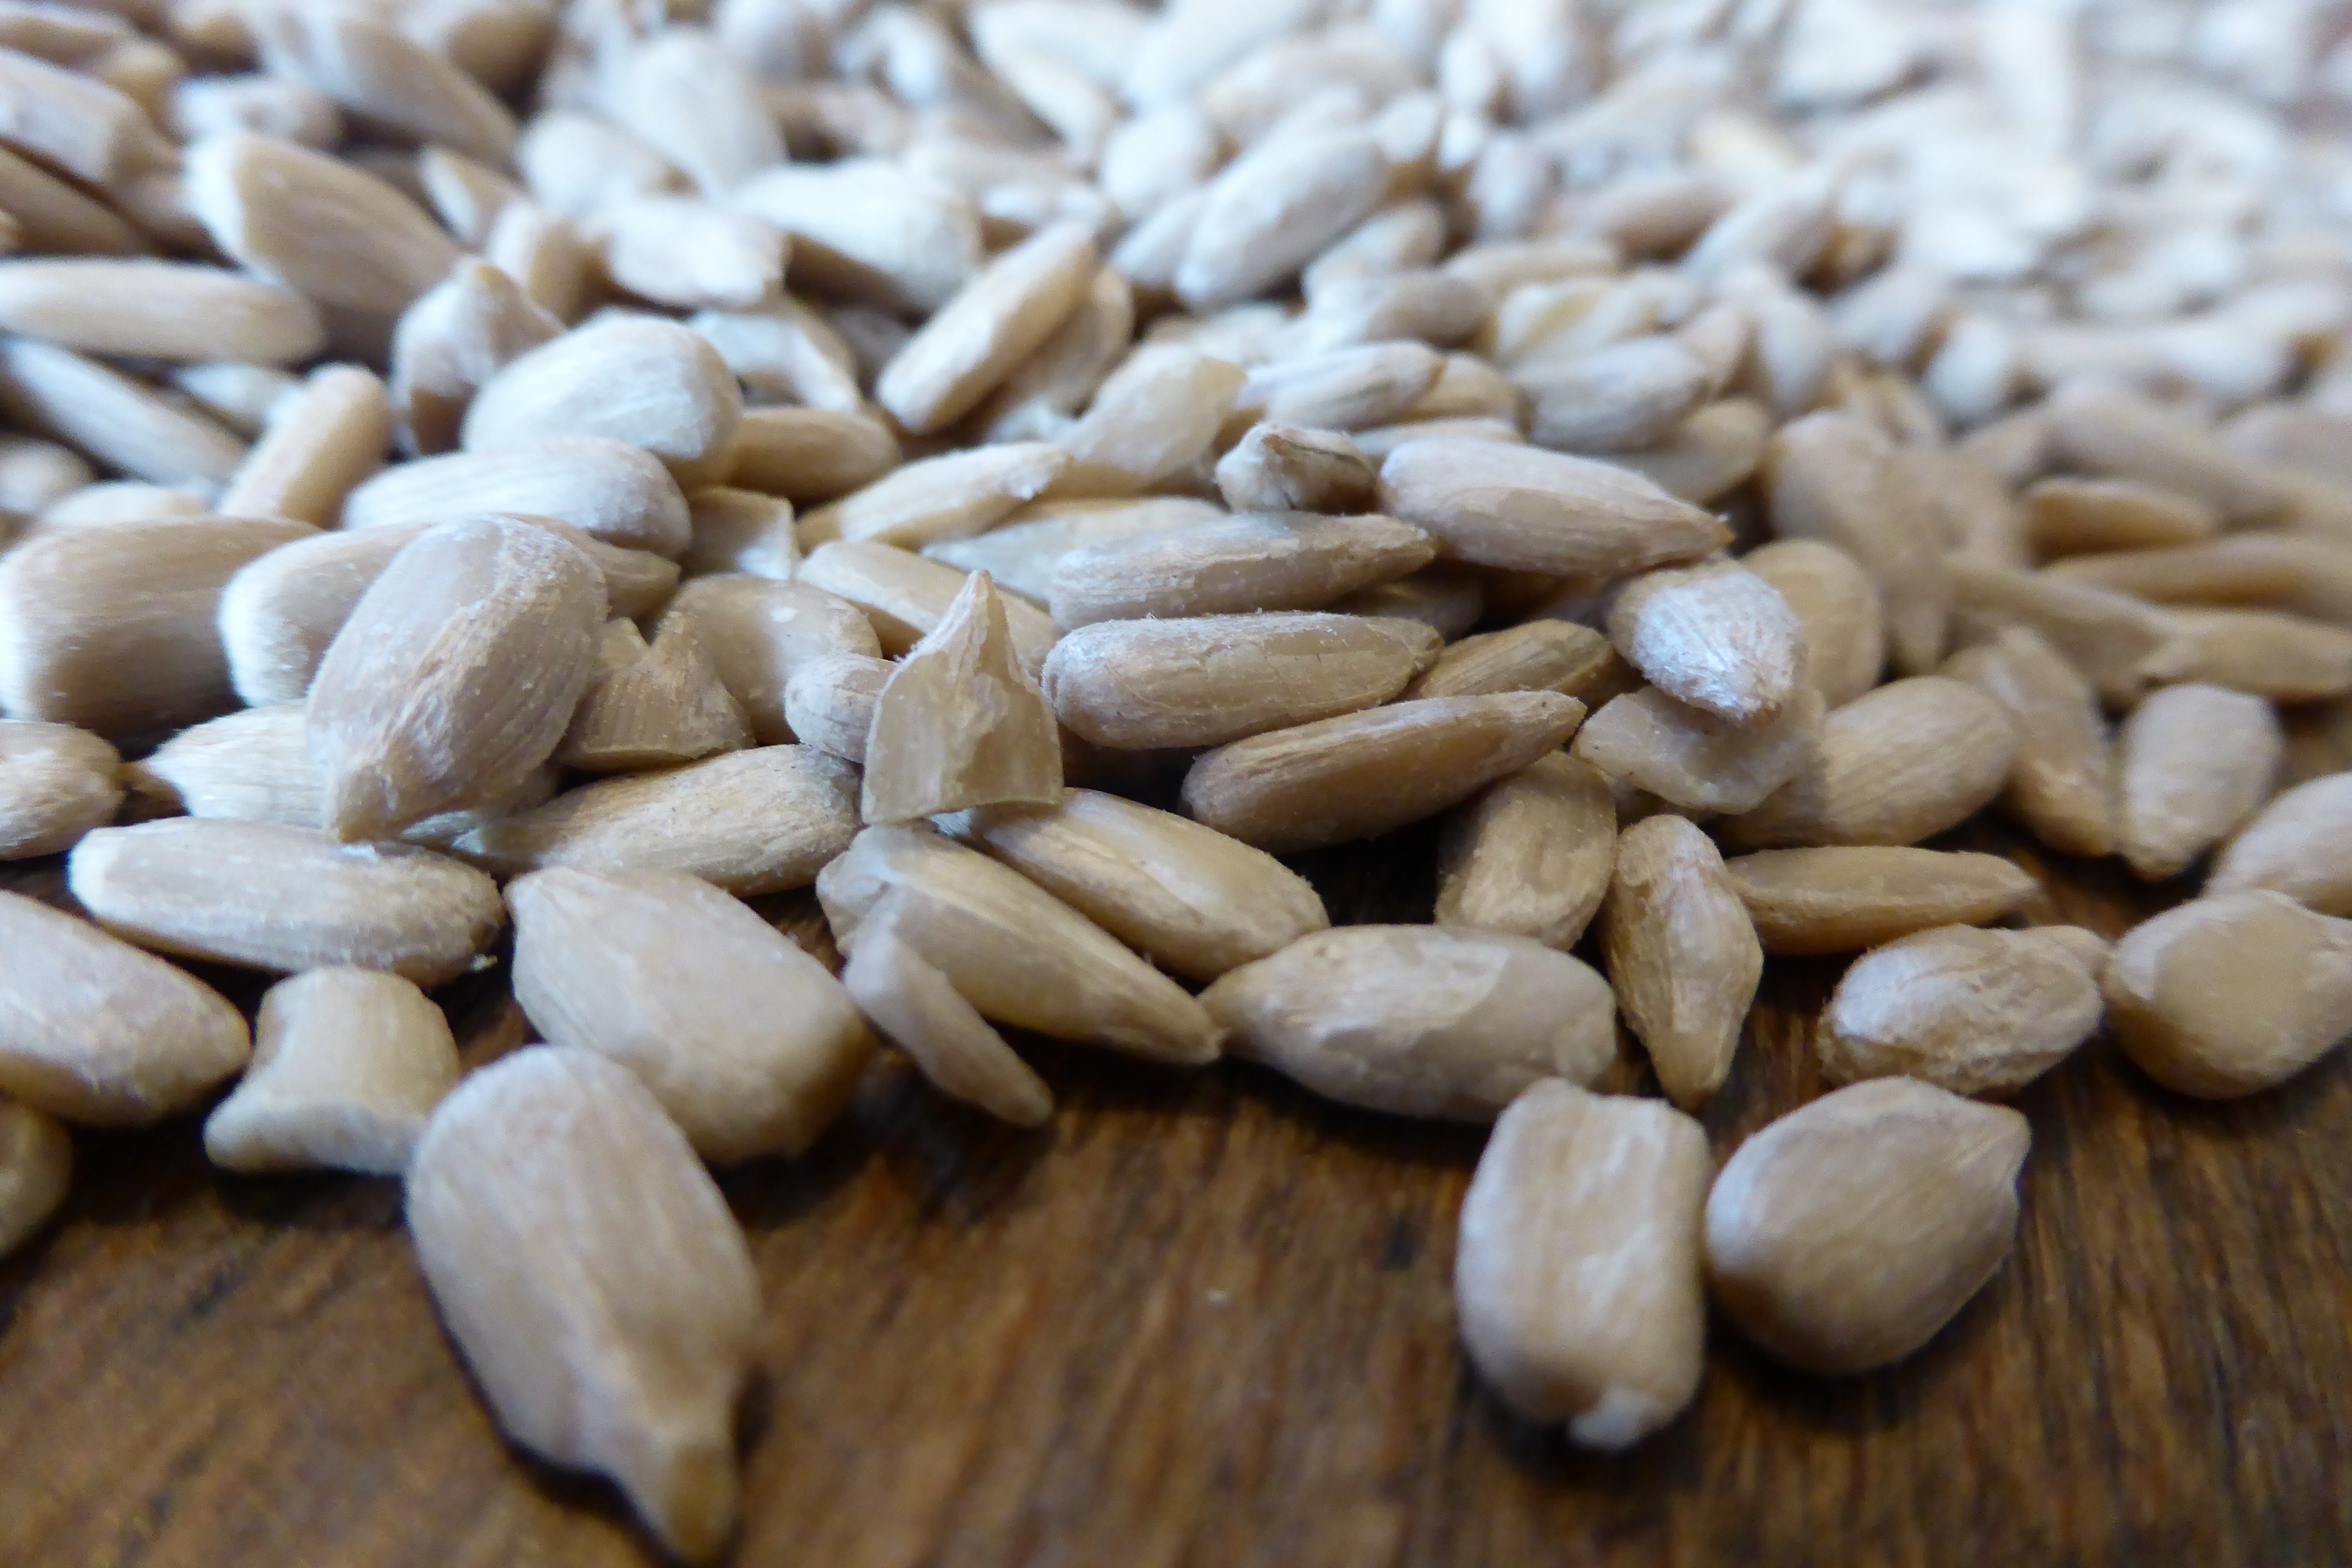
plant, food, produce, crop, breakfast, close, seeds, beige, vegetarian food, sunflower seeds, grains, flowering plant, sunflower seed, grass family, land plant, whole grain, nuts seeds, backzutaten